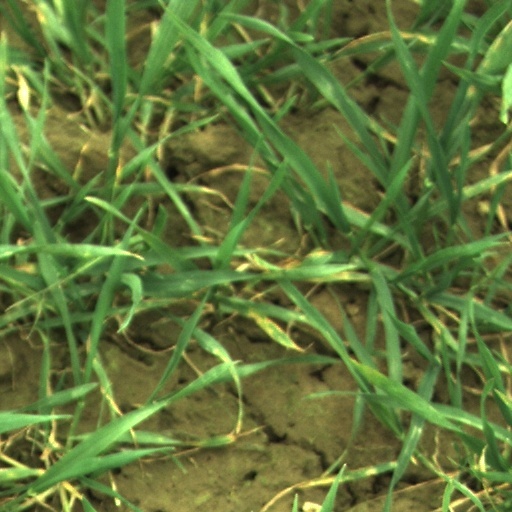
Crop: wheat